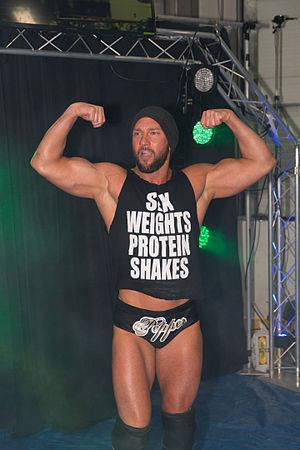
Jesse Guiltmette est un catcheur américain. Il est connu pour avoir travaillé à la Total Nonstop Action Wrestling sous le nom de Braxton Sutter de 2015 à 2018 et est actuellement à la All Elite Wrestling sous le nom de The Blade en 2019.